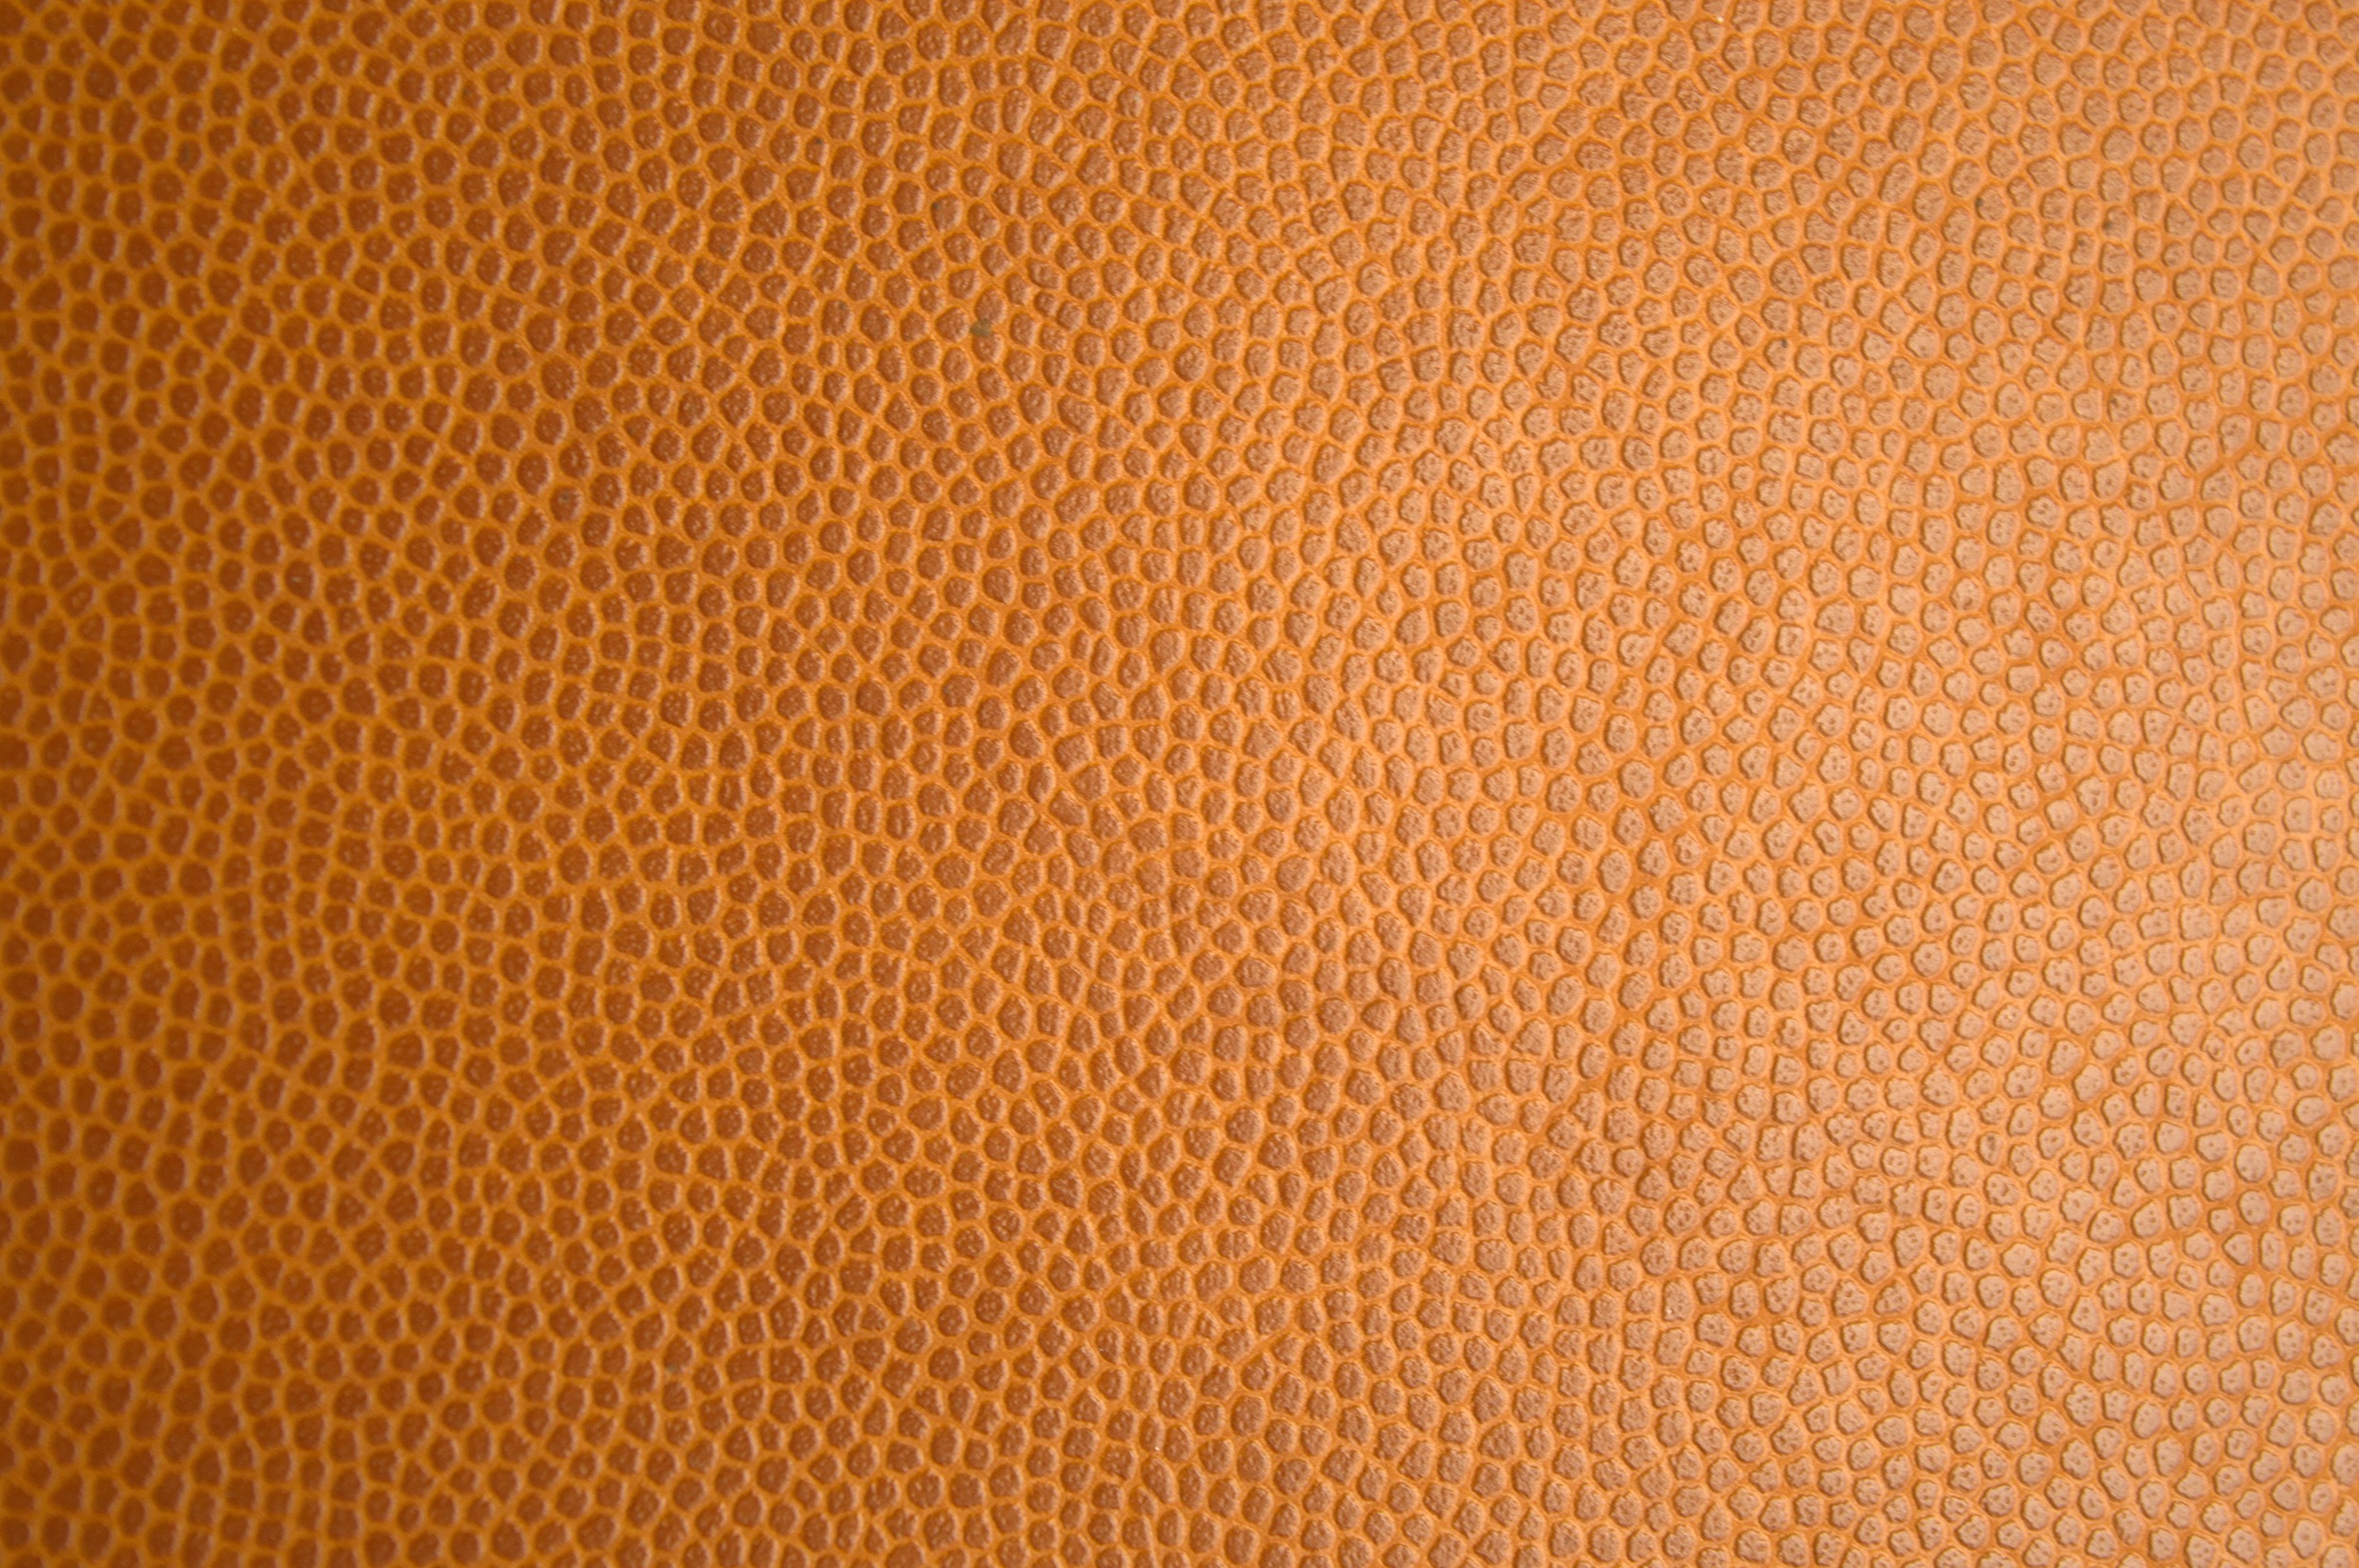
leather, texture, floor, orange, pattern, line, brown, yellow, material, circle, surface, glitter, textile, background, design, decorative, bright, flooring, brown leather, leather texture, leatherette, orange skin